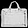
Label: Bag